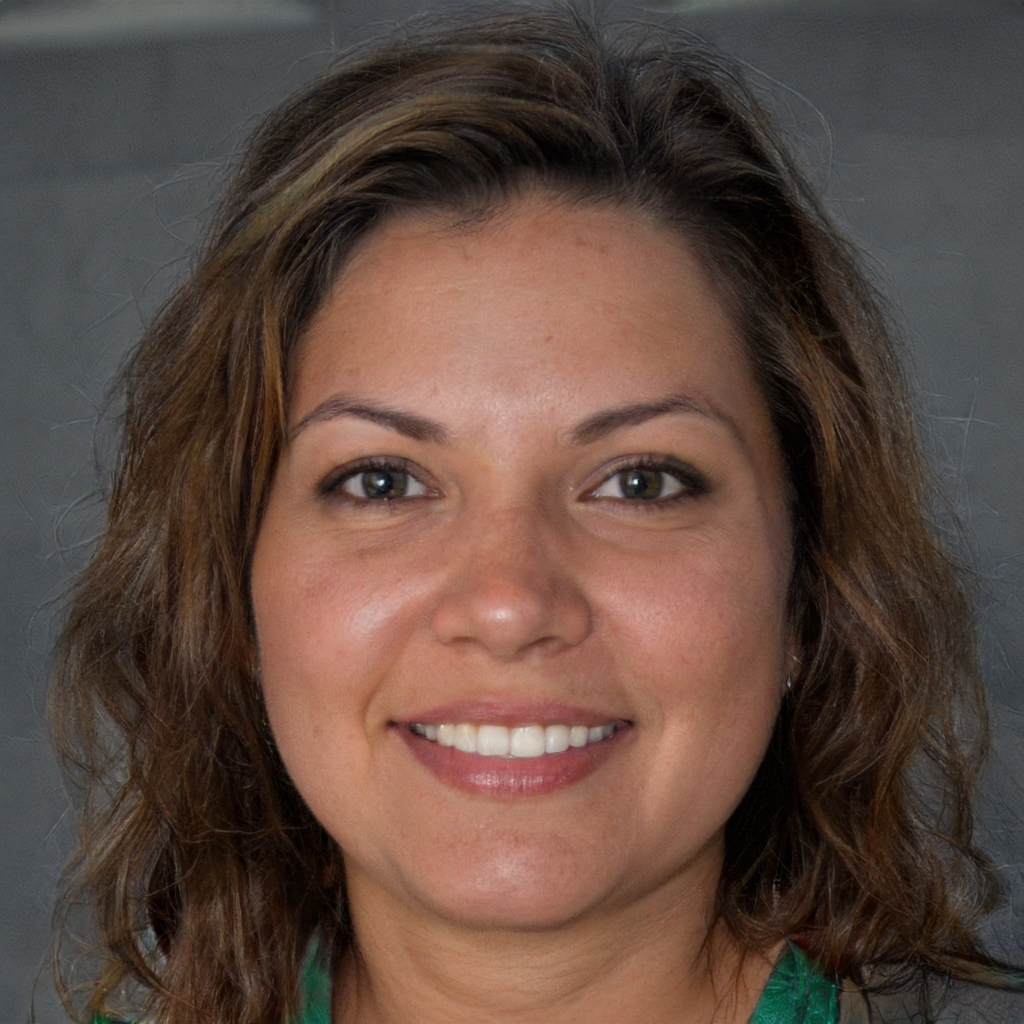
Portrait style: Real Portrait